Pinehurst Apartments

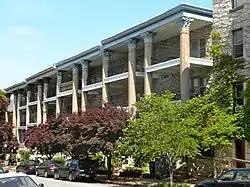
Pinehurst Apartments, May 2010

Pinehurst Apartments, also known as Pine Street Place and Pine Terrace, is a historic apartment complex located in the Spruce Hill neighborhood of Philadelphia, Pennsylvania. It was built in 1914, and consists of two 3 1/2-story, reinforced concrete buildings faced in brick and granite. The buildings feature colonnaded porches with Corinthian order columns.